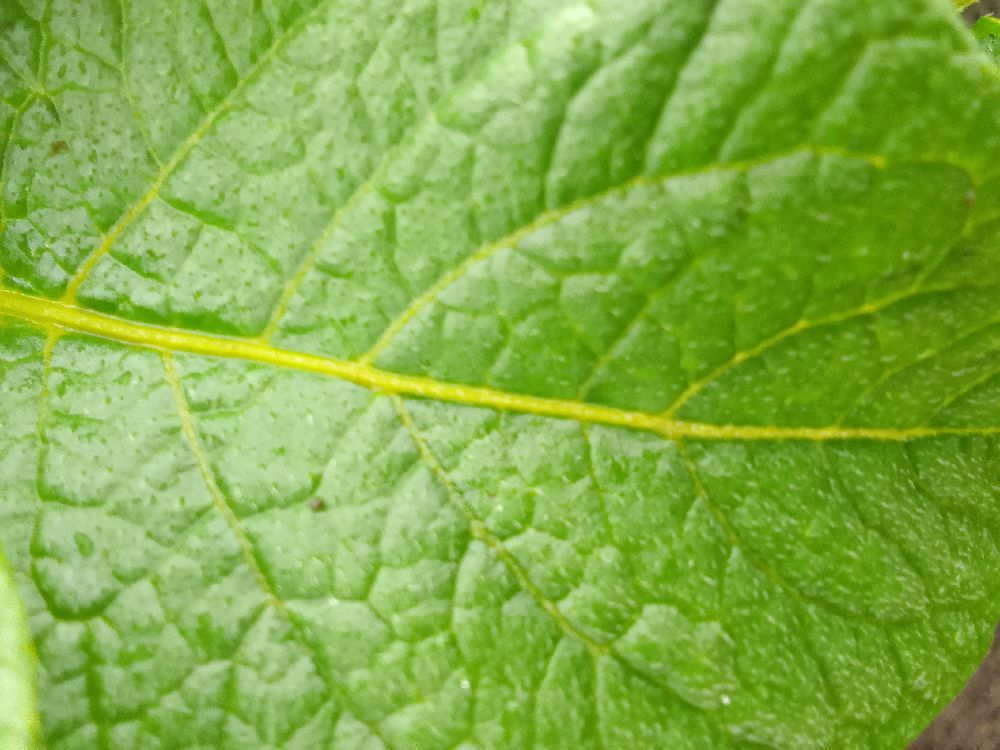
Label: Healthy